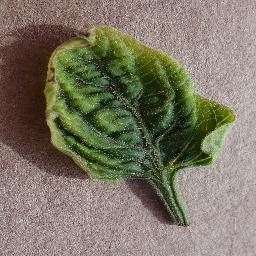
Label: Tomato___Tomato_Yellow_Leaf_Curl_Virus